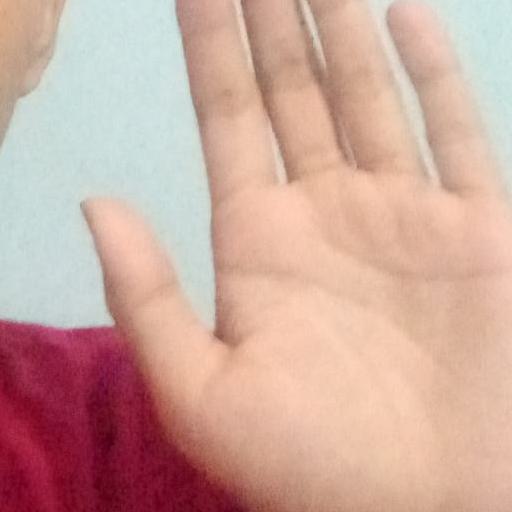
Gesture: stop